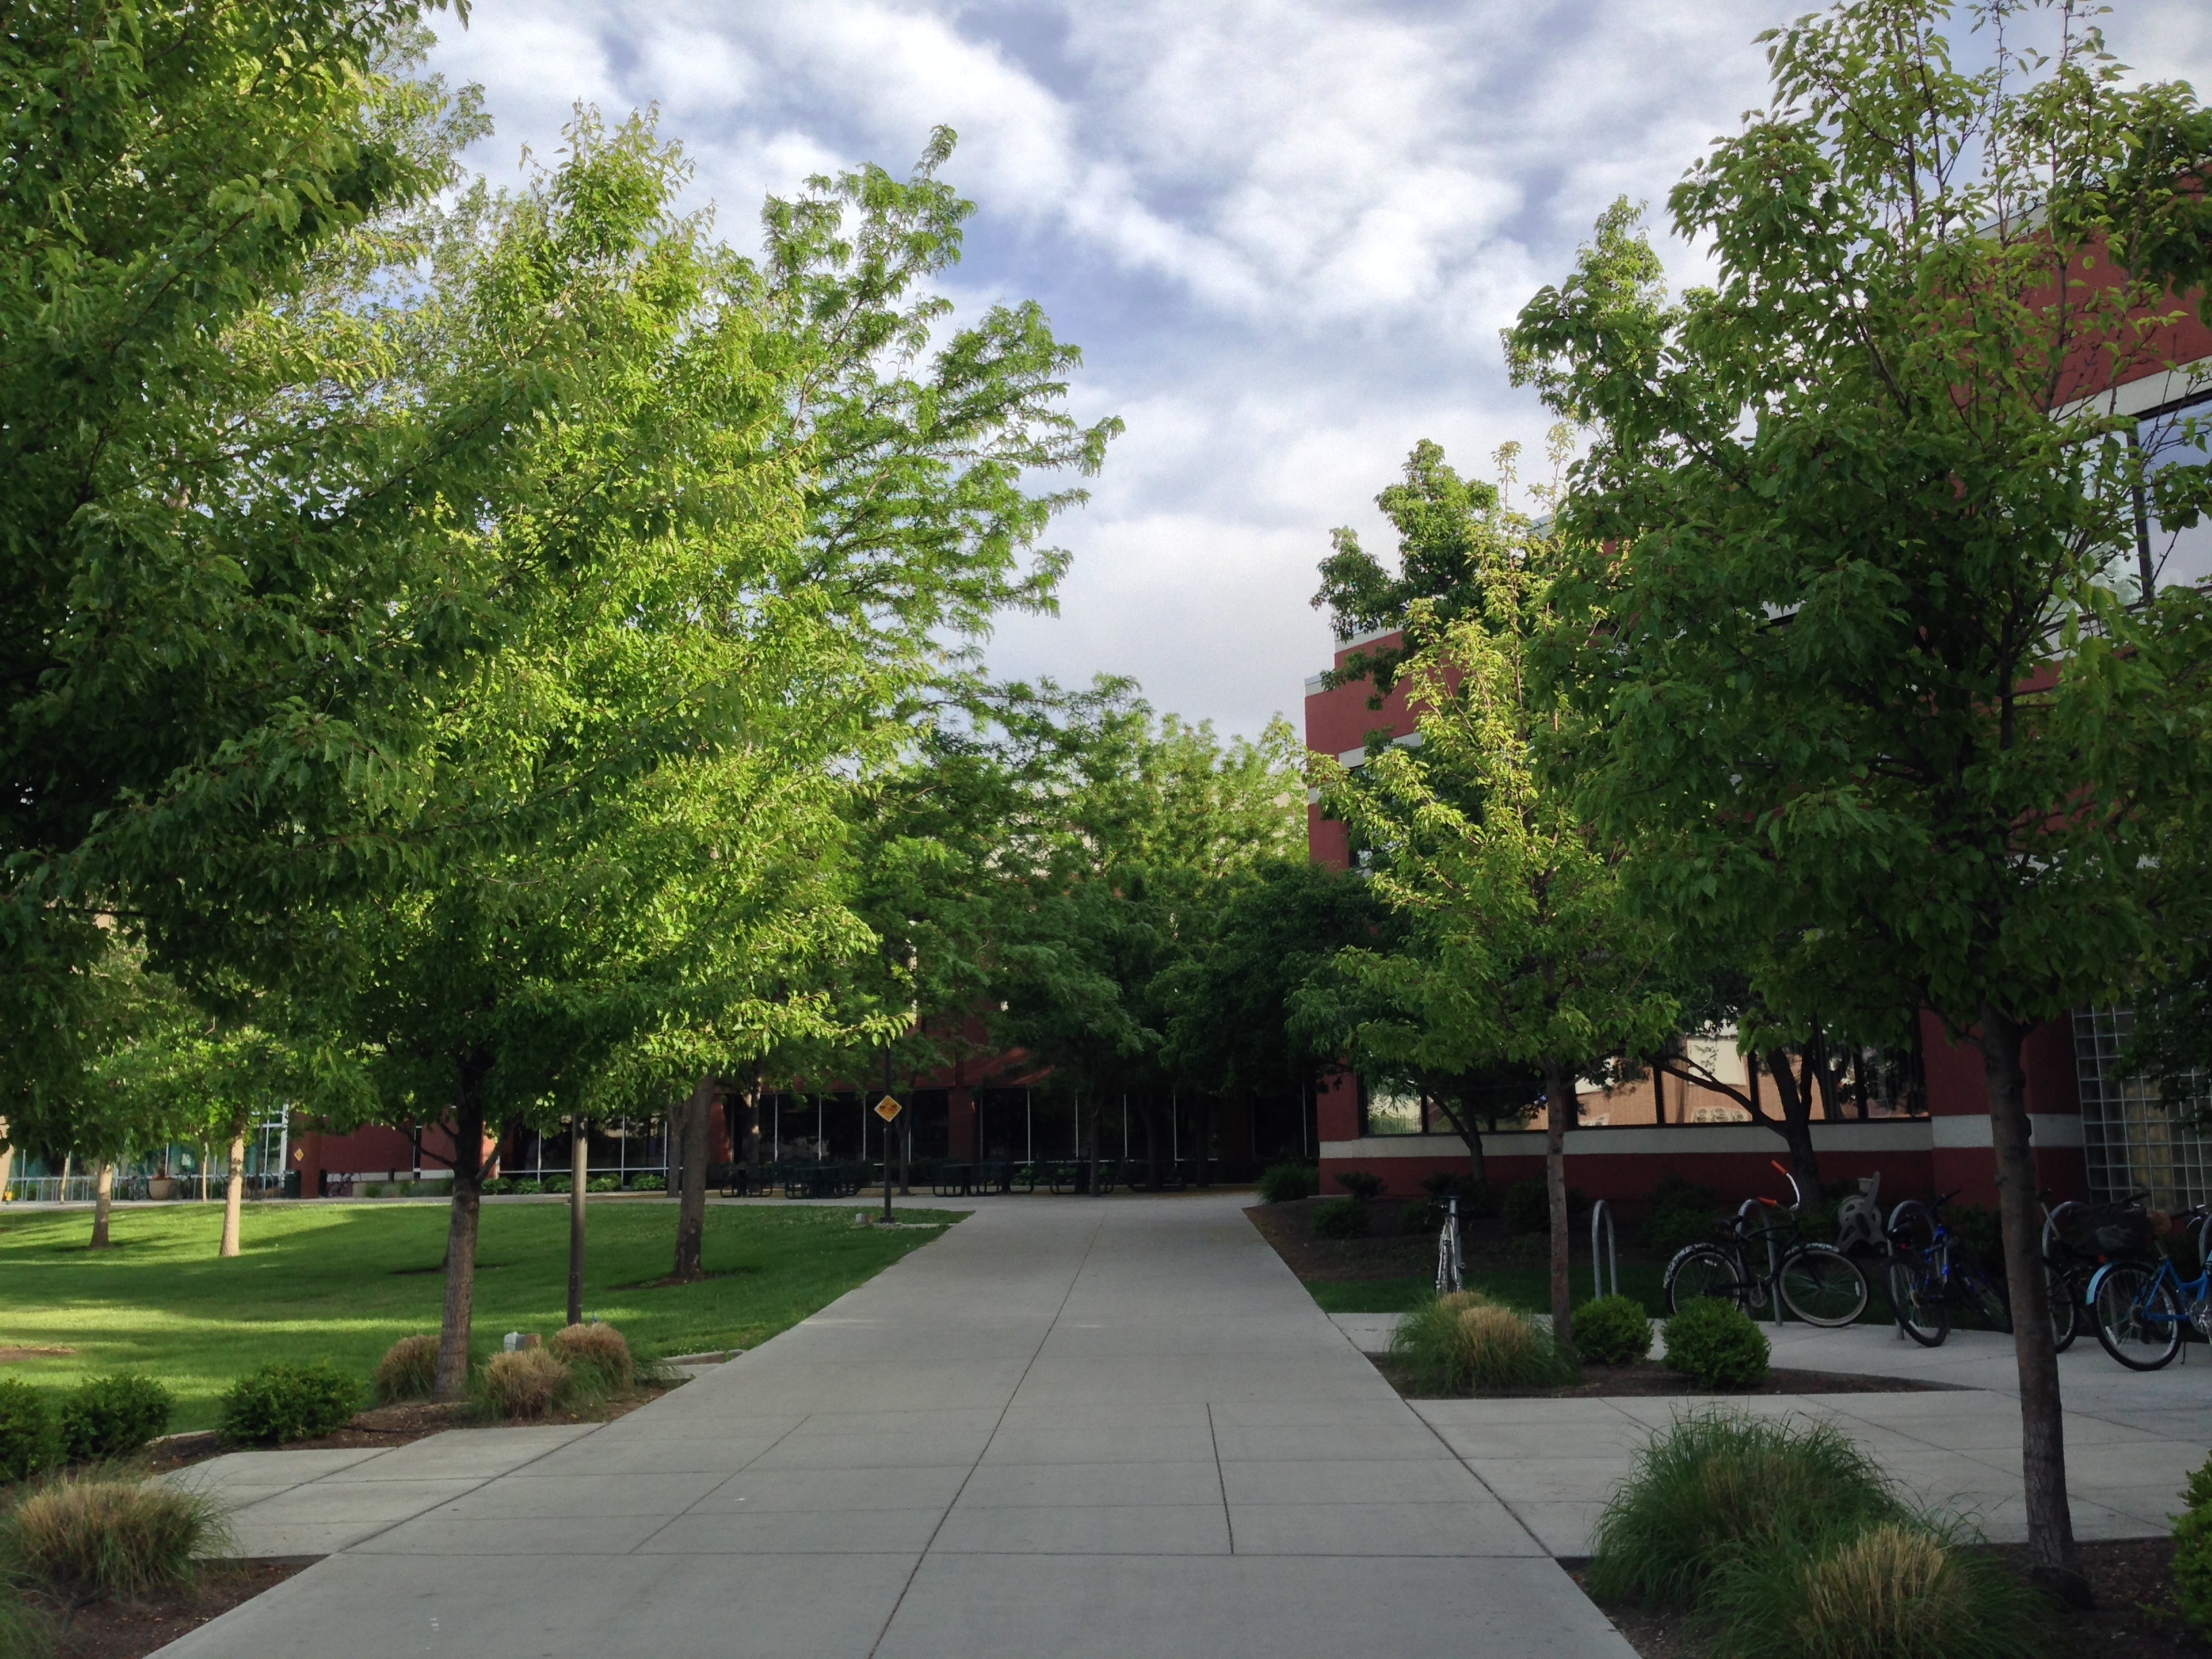
tree, sky, lawn, city, downtown, suburb, plaza, park, garden, public space, trees, university, town square, campus, estate, neighbourhood, residential area, human settlement